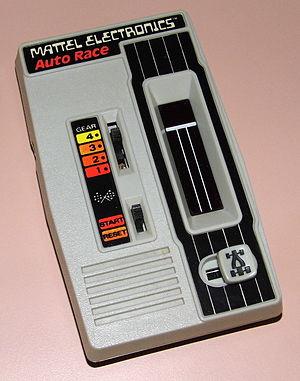
Mattel Auto Race est un jeu électronique de poche sorti en 1977 et produit par Mattel. Il s'agit du premier produit d'une longue série de jeux Mattel Electronics. Auto Race est considéré comme le premier jeu électronique entièrement numérique, n'intégrant pas de composants mécaniques autres que l'interrupteur et les contrôleurs.